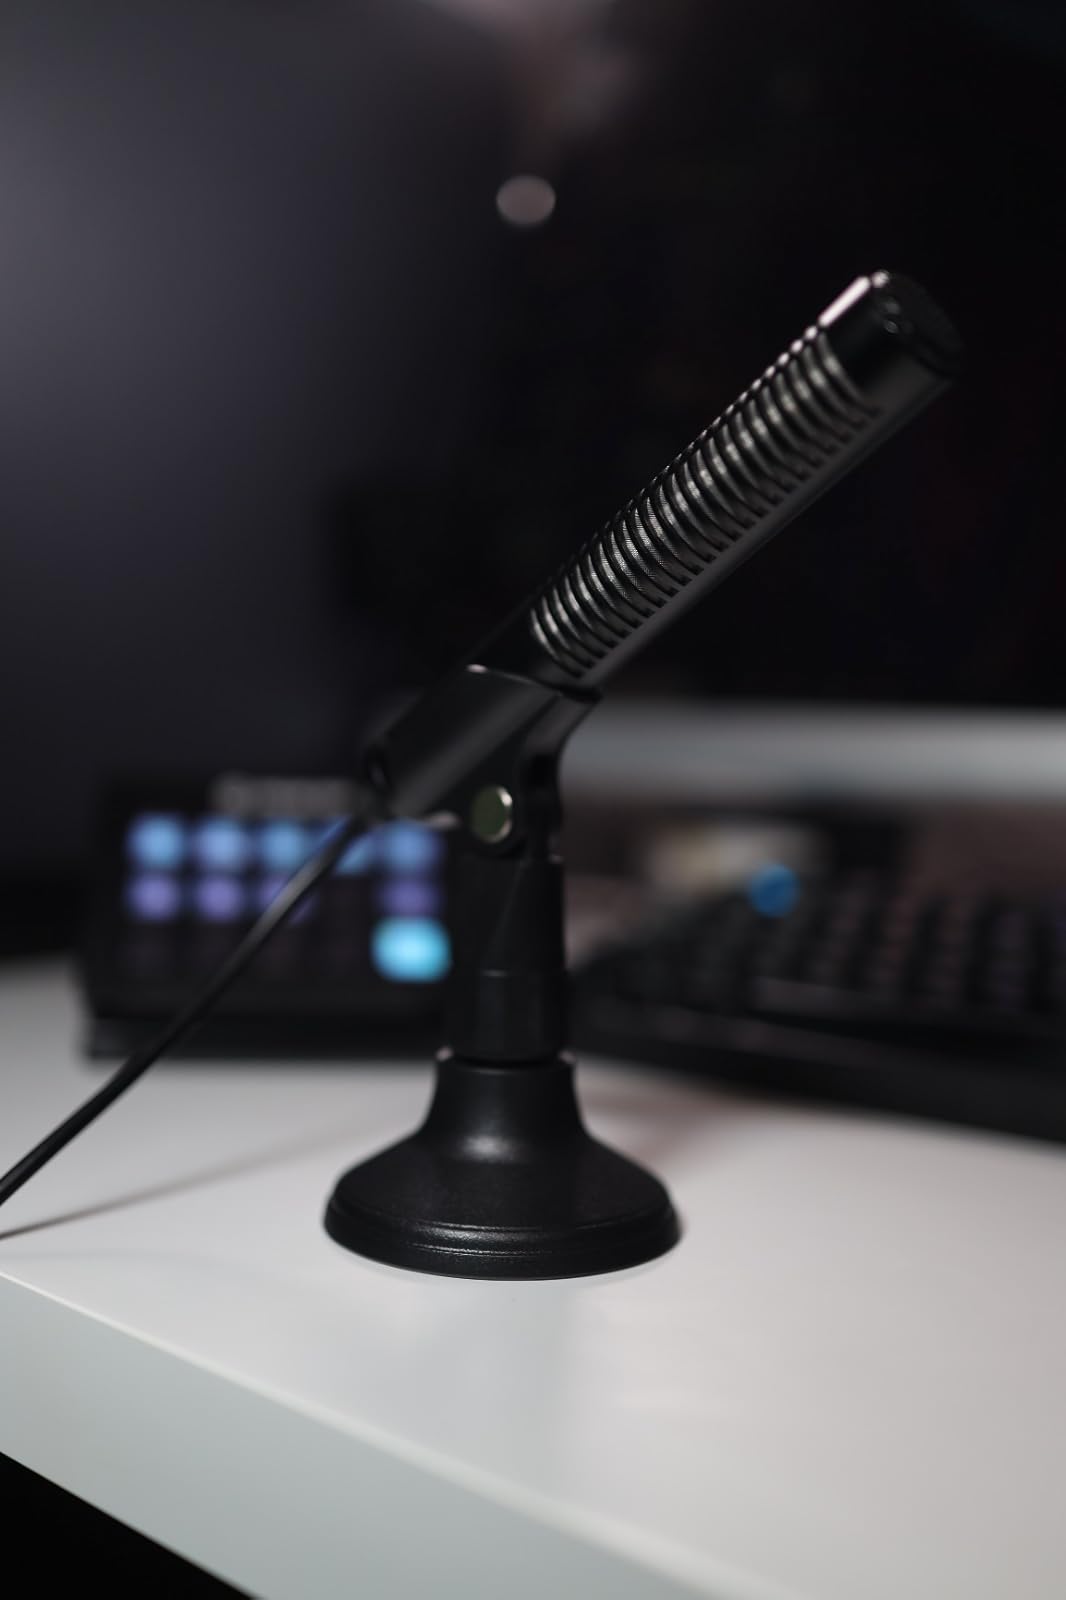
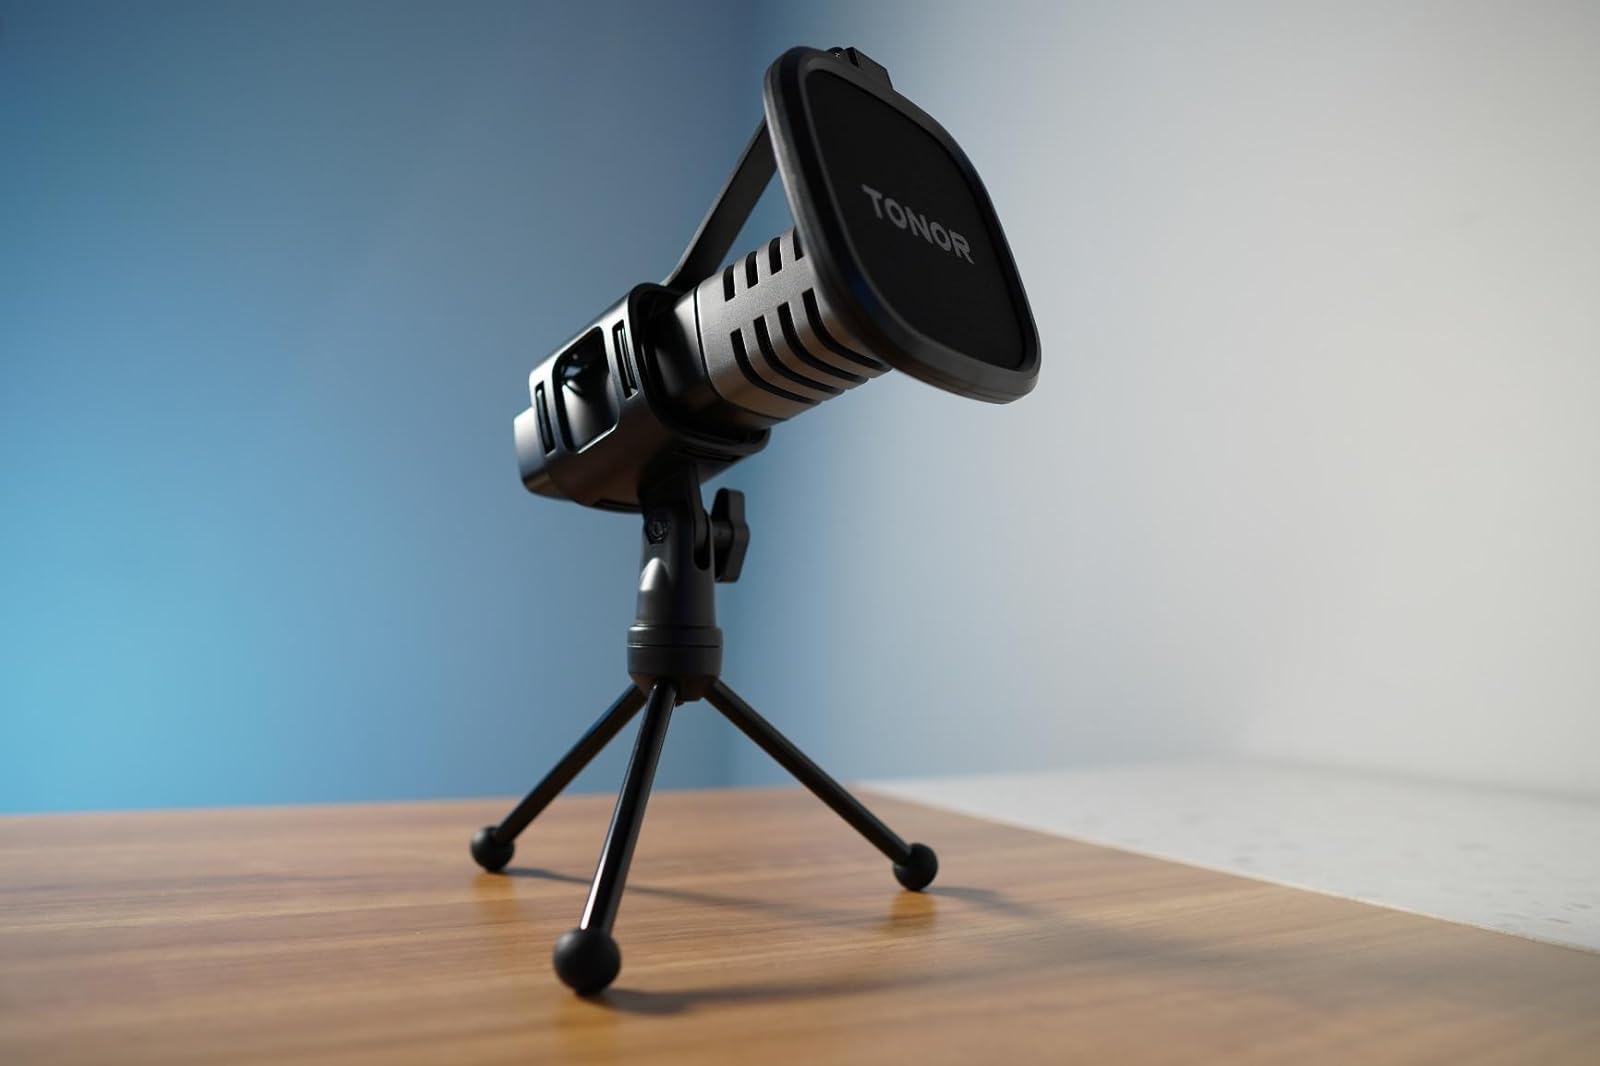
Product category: microphone
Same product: no